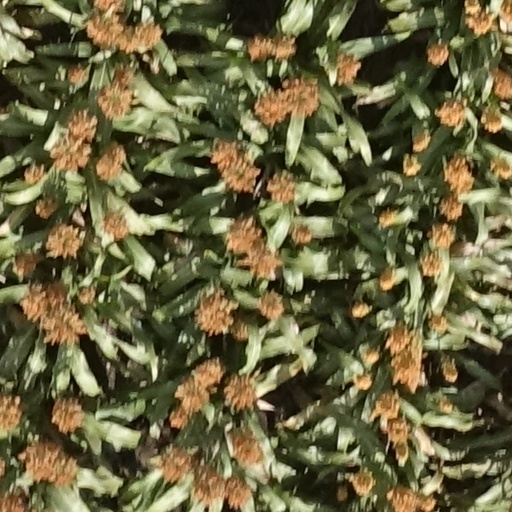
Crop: sorghum